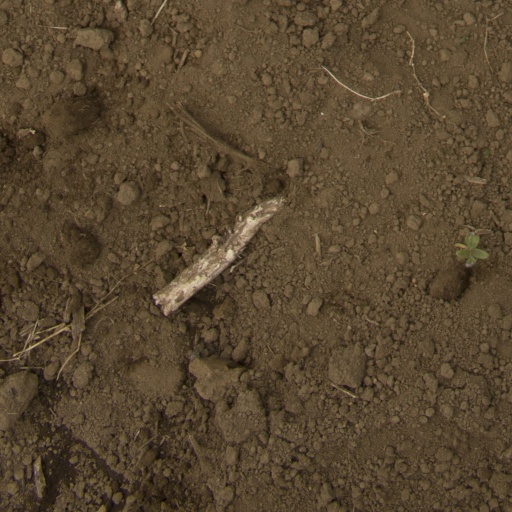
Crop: Jerusalem artichoke